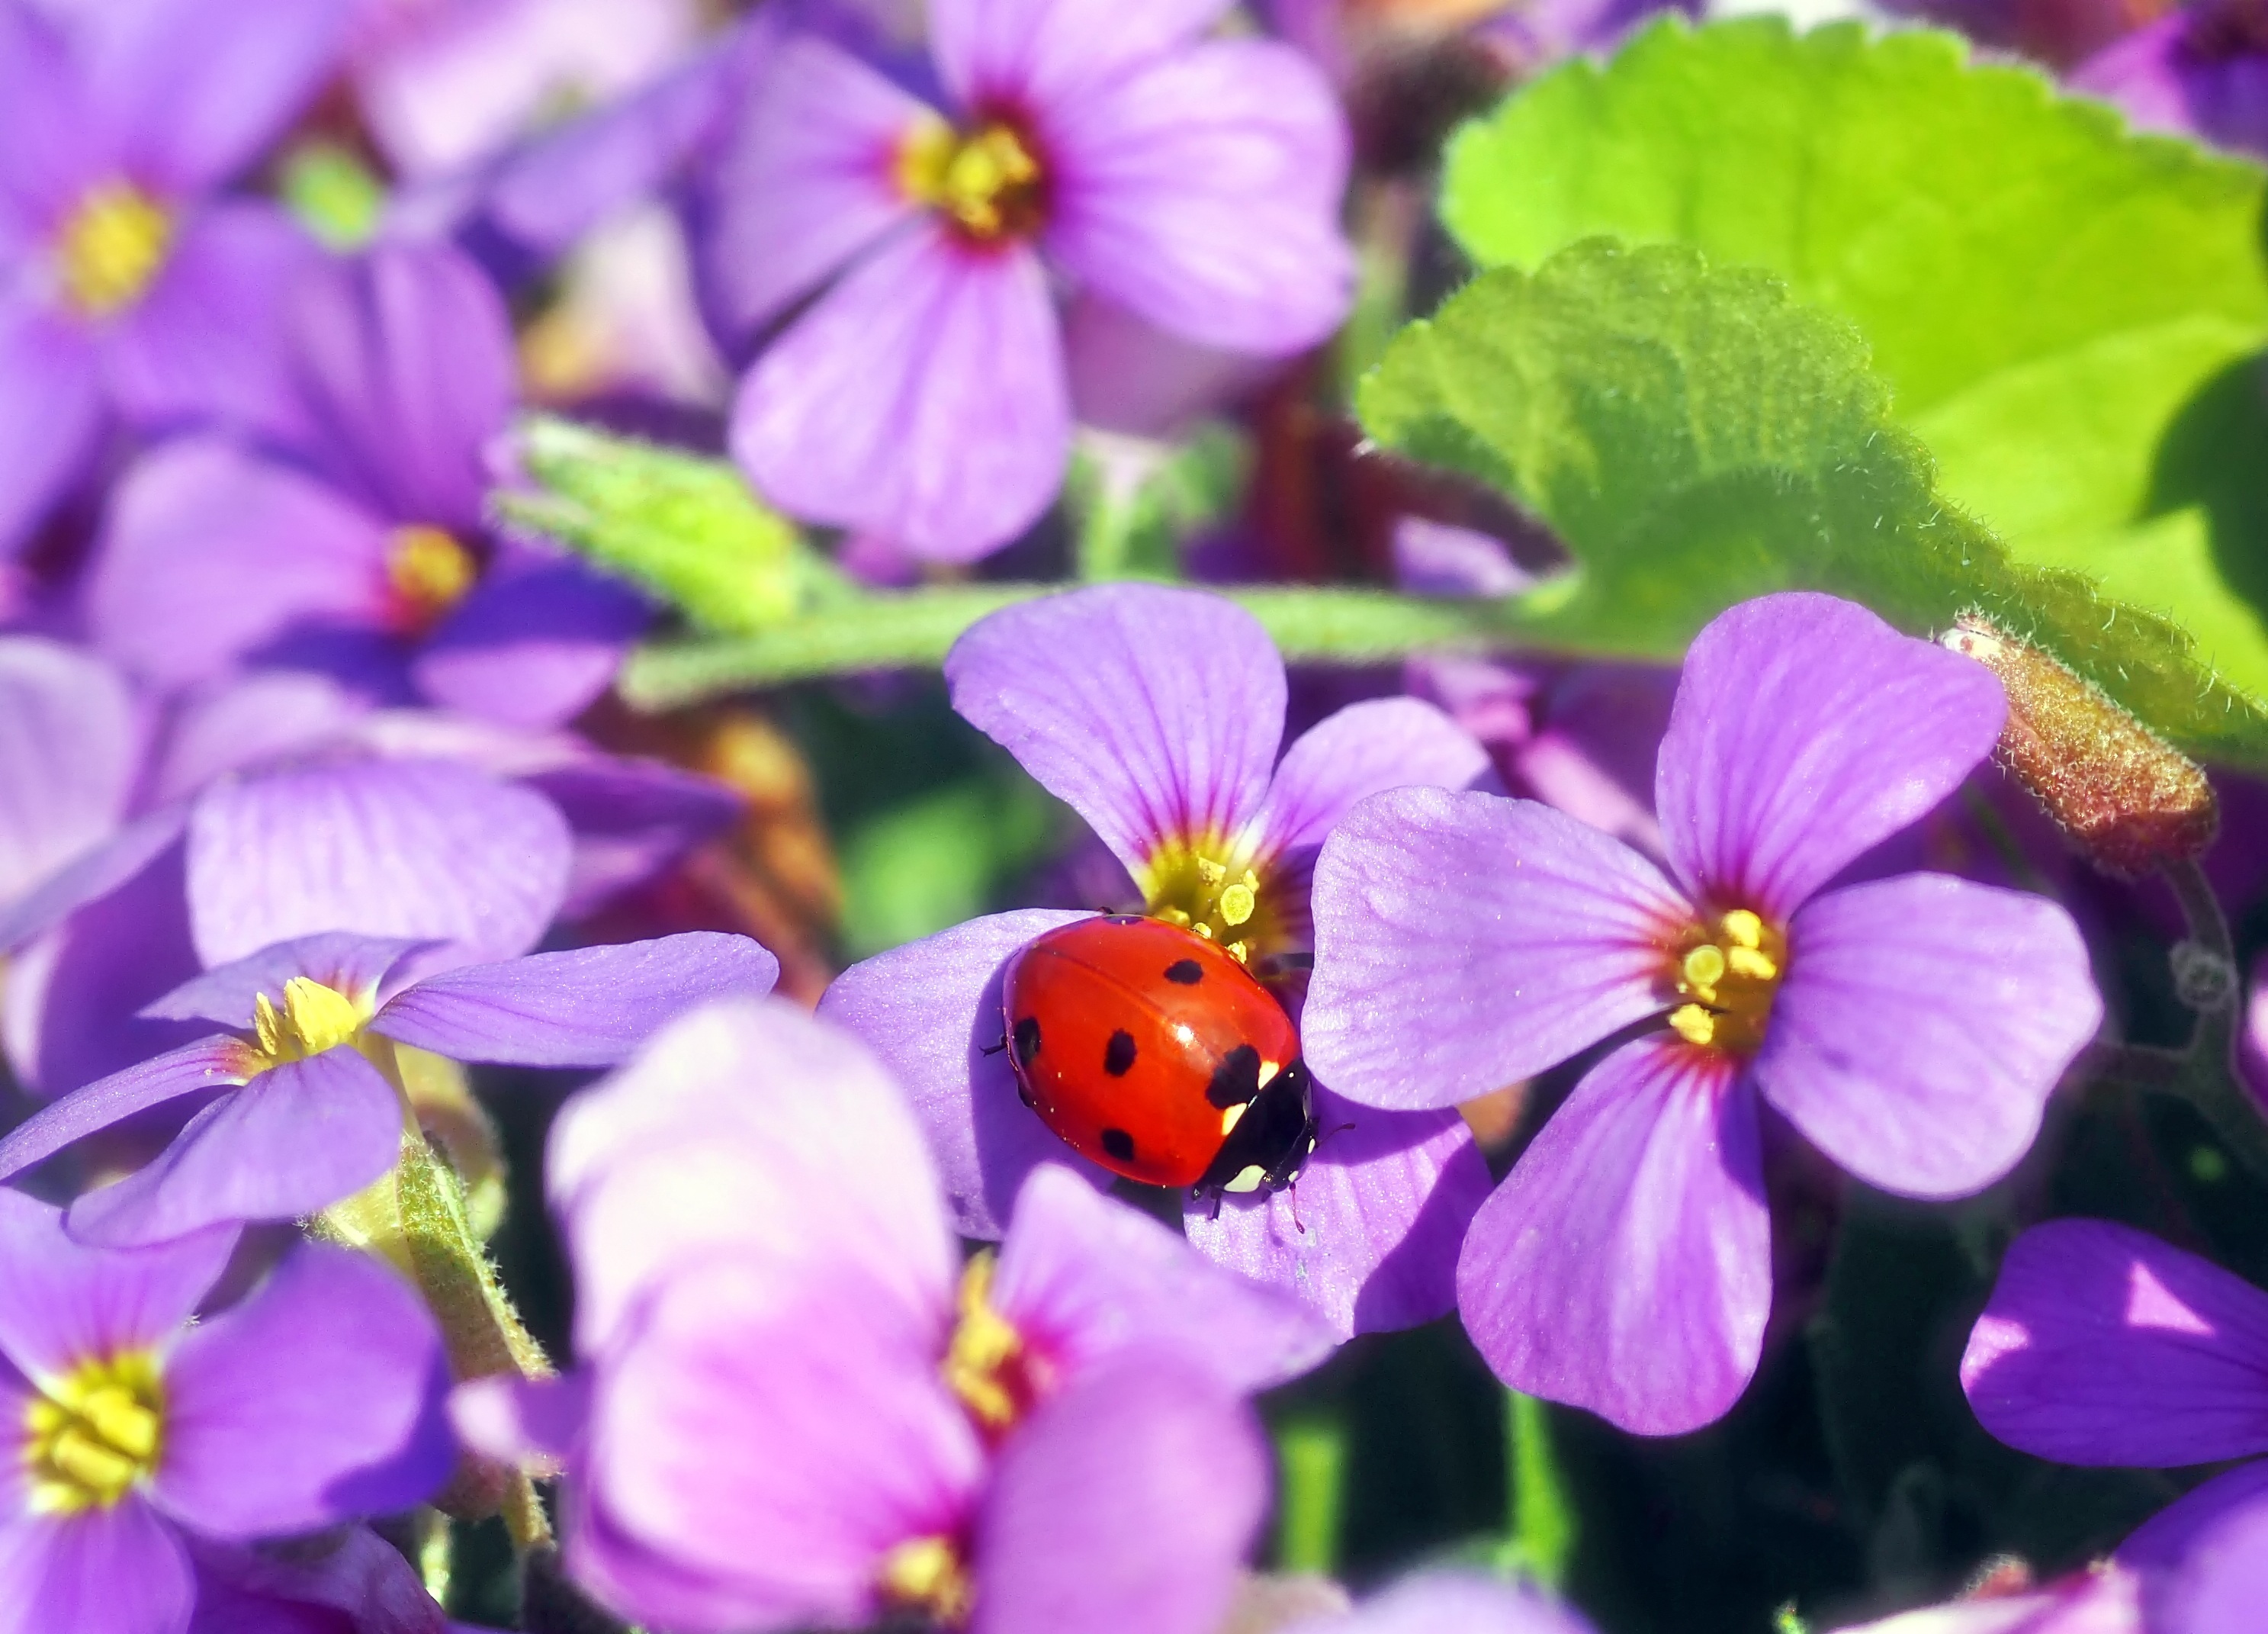
nature, blossom, plant, flower, petal, live, insect, flora, wildflower, viola, macro photography, pansy, flowering plant, annual plant, land plant, violet family